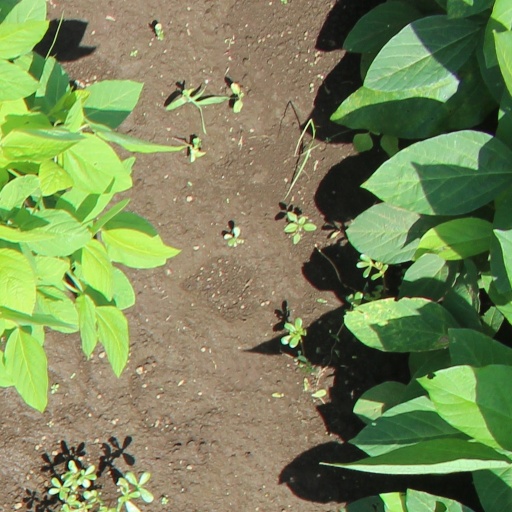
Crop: soybean